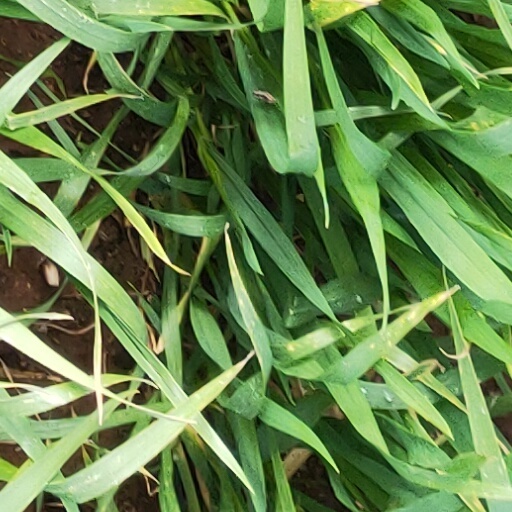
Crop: wheat